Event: Typhoon Ruby
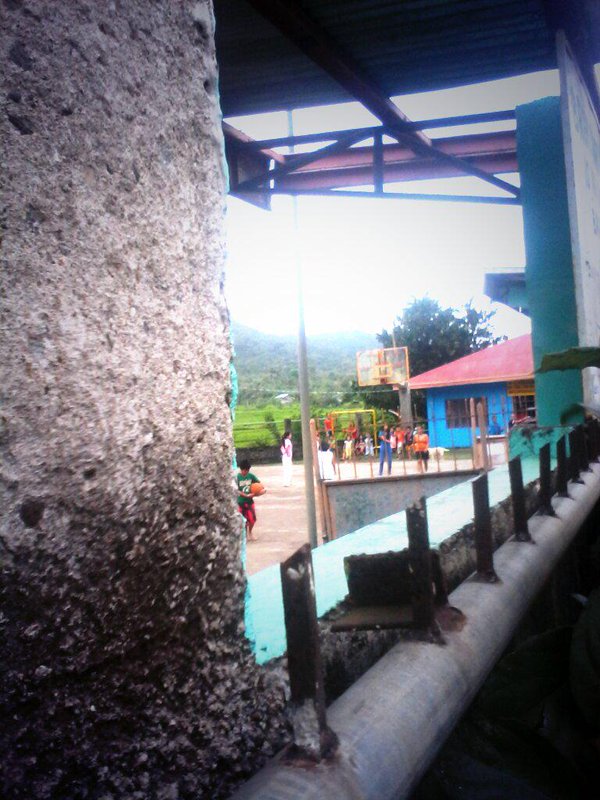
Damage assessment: no_damage